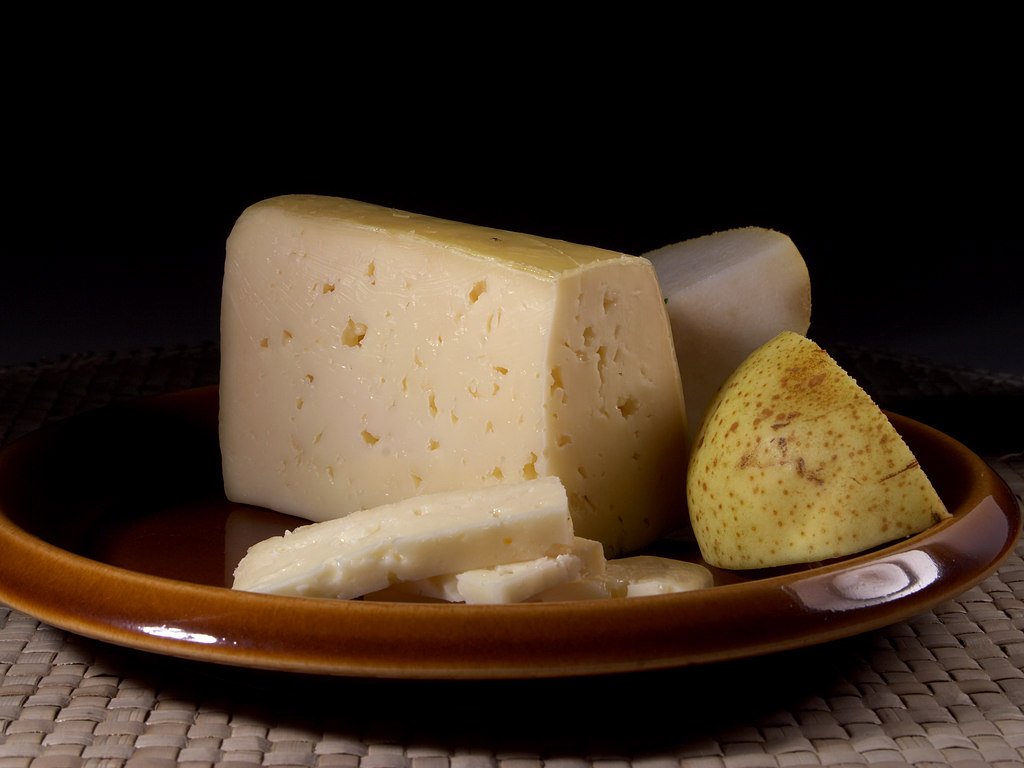
food, ingredient, produce, healthy, snack, eat, delicious, dairy product, cheese, hearty, fat, flavor, milk product, albuminous, parmigiano reggiano, tilsit